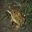
Label: frog